President of Bolivia

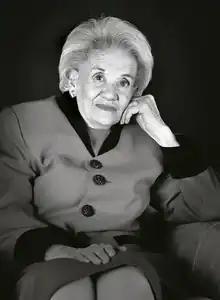
Lidia Gueiler Tejada was Bolivia's first female president.

Two women have served as presidents of the country. Lidia Gueiler Tejada became the first female president of Bolivia (second in the history of the Americas) on 16 November 1979 following a brief coup by Alberto Natusch. Jeanine Añez was the second and most recent female president from 12 November 2019 to 8 November 2020. Both women came to power in similar ways, taking office on an interim basis as members of Congress. As of yet, however, no woman has been elected president by popular vote in Bolivian history.